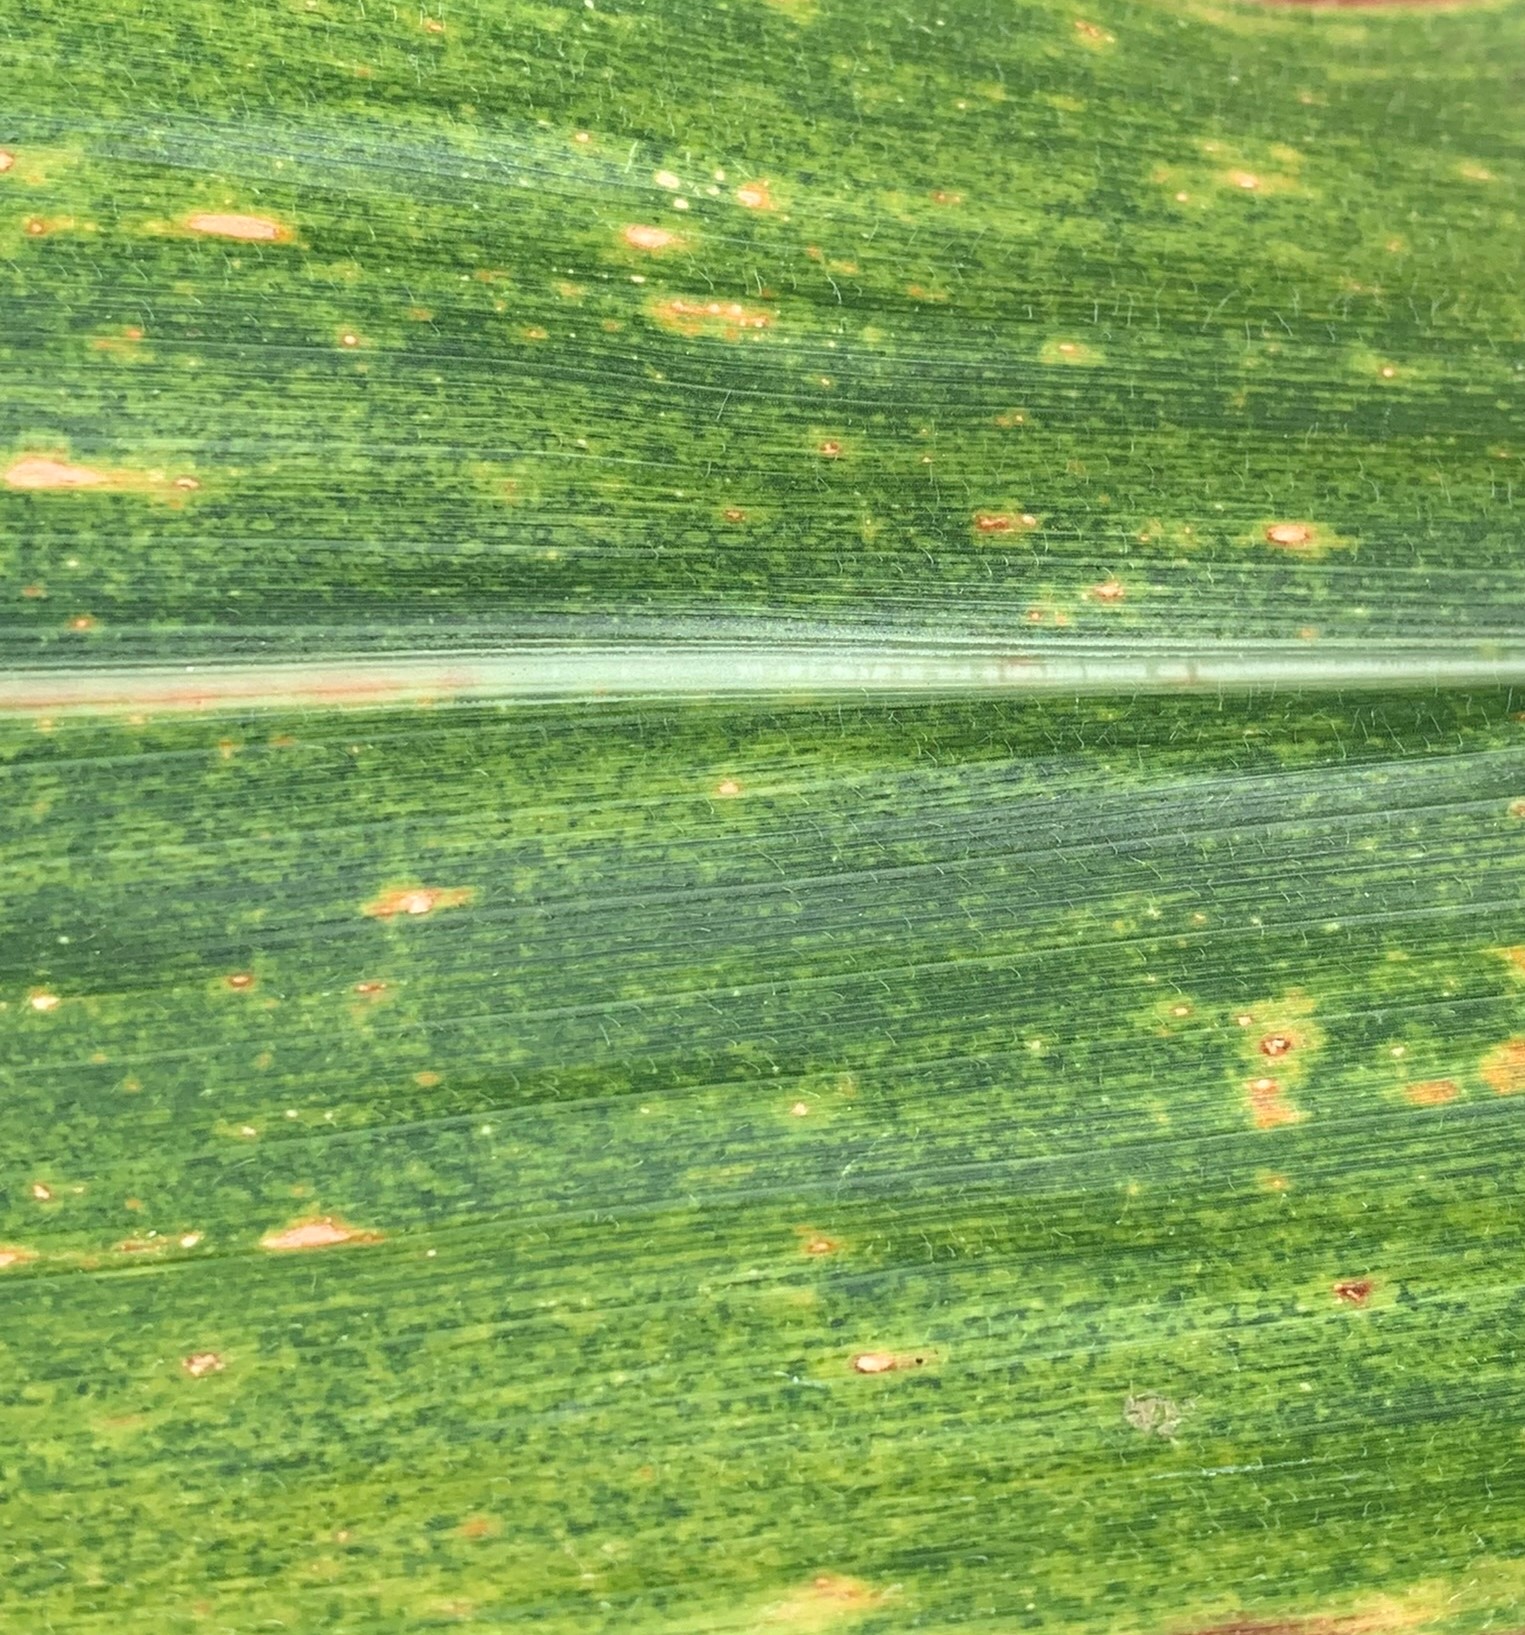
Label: MLN